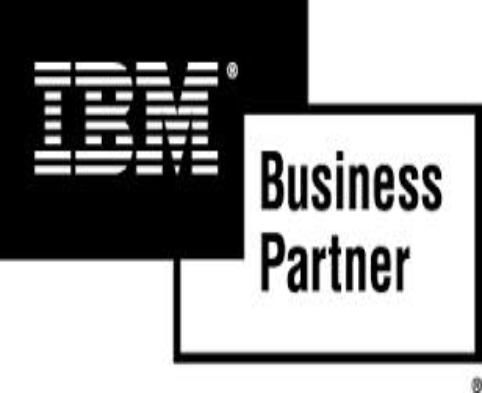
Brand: IBM
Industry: Electronic